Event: Nepal Earthquake
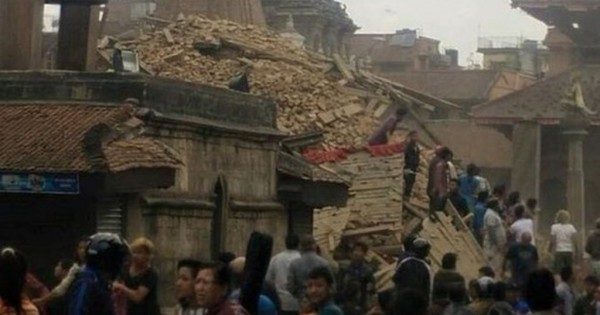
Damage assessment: damage